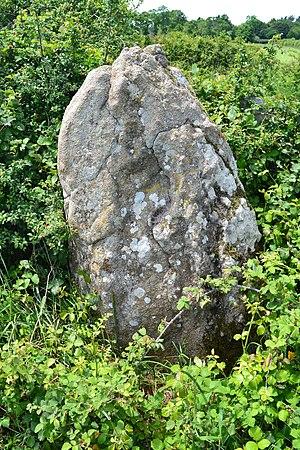
Menhir de Treffier, Besné, Loire-Atlantique
L'article présente un panorama des sites mégalithiques dans la Loire-Atlantique, en France.
Besné est une commune de l'Ouest de la France, située dans le département de la Loire-Atlantique, en région Pays de la Loire.